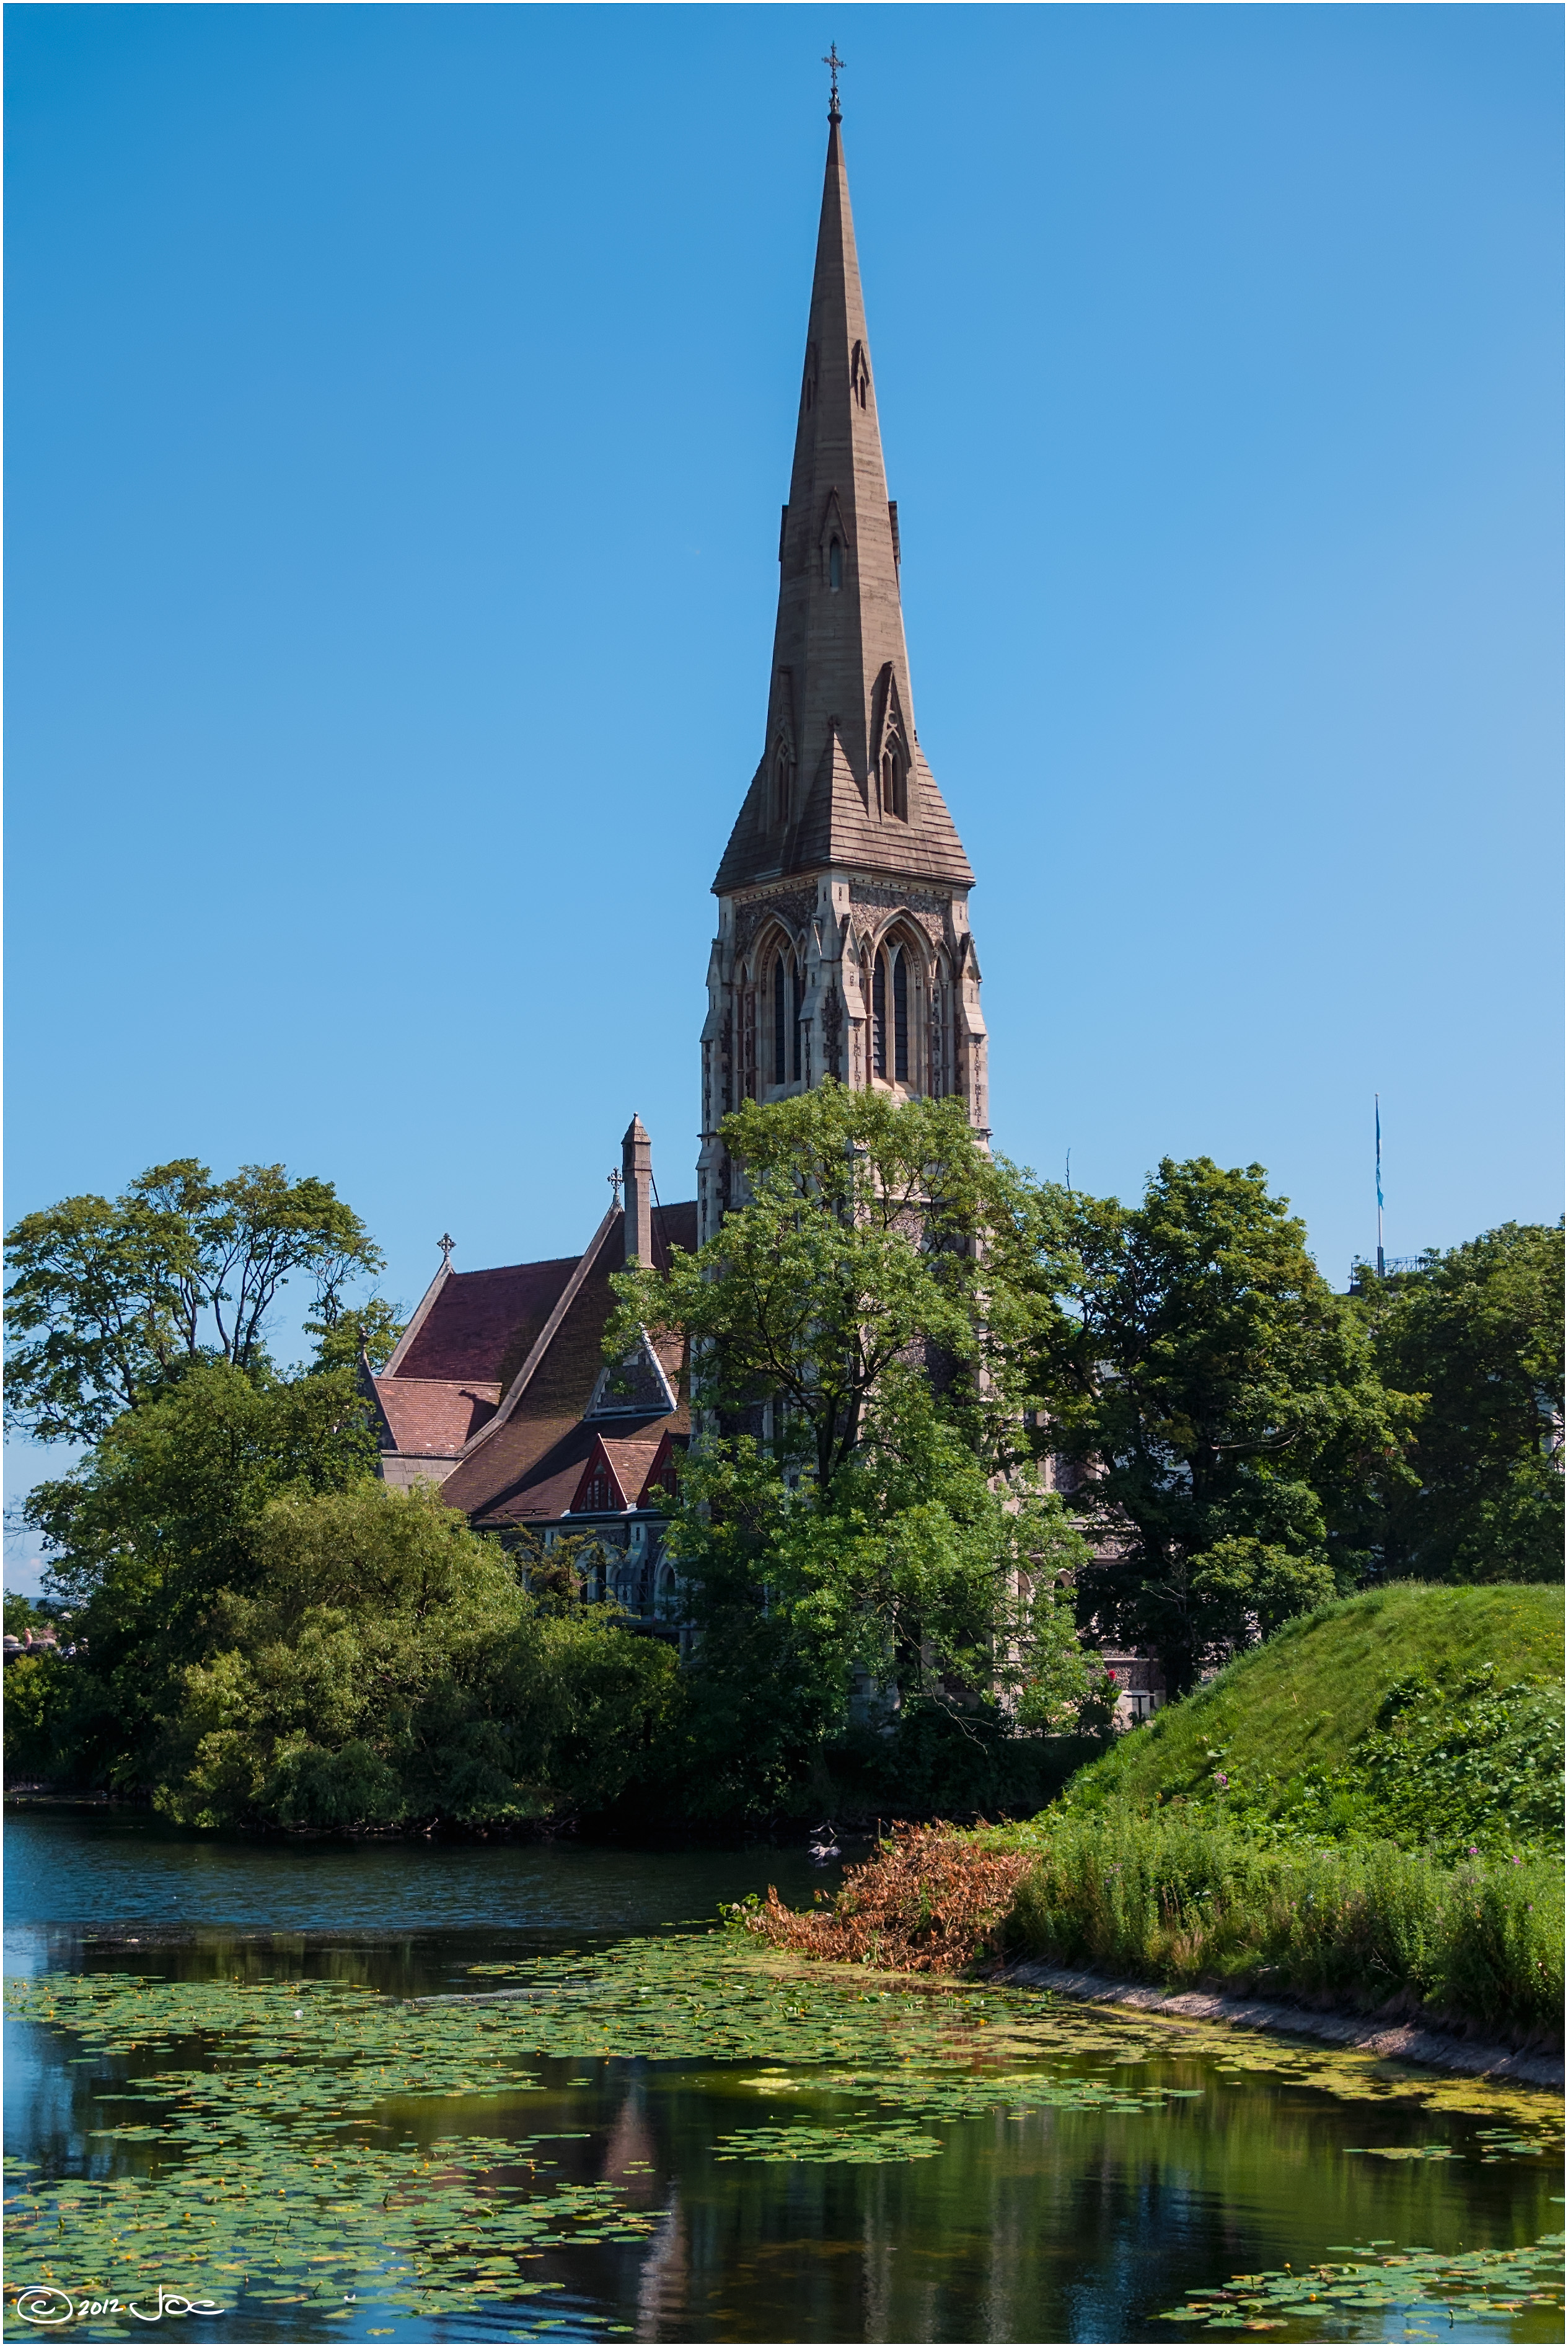
building, chateau, reflection, tower, church, tourism, place of worship, spire, steeple, saint, denmark, copenhagen, anglican, lumix, panasonic, dmc, lx3, albans, water castle